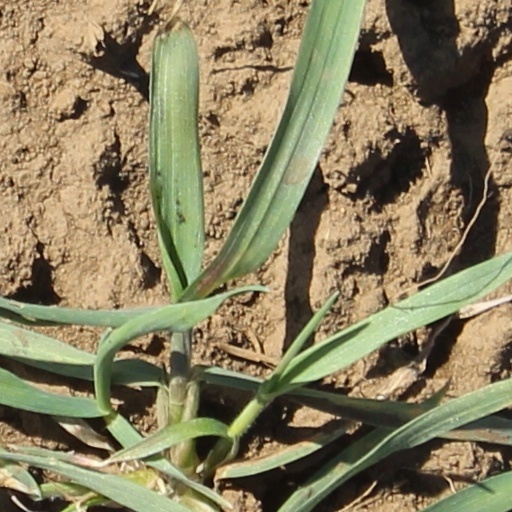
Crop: wheat